Norilsk

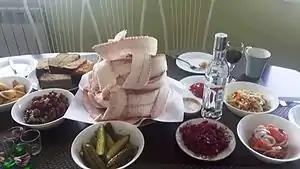
Stroganina, sliced raw fish, is one of the traditional foods eaten by Siberia's northern indigenous peoples.

The city has an ethnically diverse population. As of 2021, the predominant ethnic and cultural groups were Russians, Azerbaijanis, Ukrainians, Tatars, Bashkirs, Nogais, Lezgins, Kazakhs, Ossetians, Chuvash and Kyrgyz. The population of Norilsk consists almost entirely of people who moved to the city in the second half of the 20th century and their descendants, but many of the descendants of prisoners who were amnestied in 1953 still live in the city. There are very few representatives of indigenous ethnicities—Nenets, Enets, Nganasans and Dolgans—in the city.